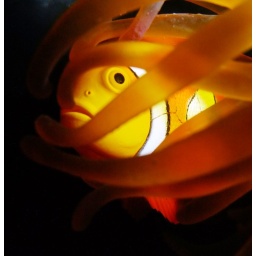
Taken in a pool with plastic fish and coral